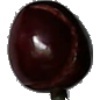
Label: cherry